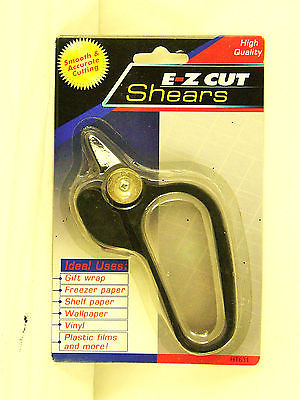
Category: stapler